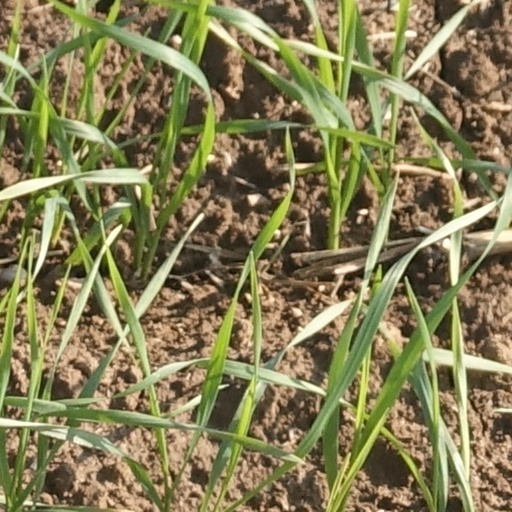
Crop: wheat